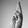
ASL letter: R